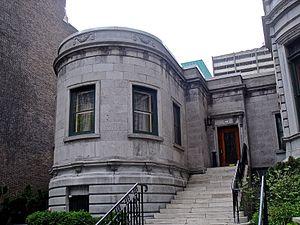
Maison George Stephen (1883), aussi appelée l'édifice du club Mount Stephen, 1430-1440, rue Drummond, Montréal, Québec, Canada.
Le club Mount Stephen était à l’origine un club privé pour hommes situé dans l’ancienne maison George-Stephen au 1430-1440 de la rue Drummond dans le quartier du Mille carré doré à Montréal au Canada. Les femmes membres du club ne furent admises à recevoir tous les privilèges réservés traditionnellement aux hommes membres qu’au courant des années 1970.
La maison George-Stephen est une maison bourgeoise située dans le quartier du Mille carré doré à Montréal au Canada.